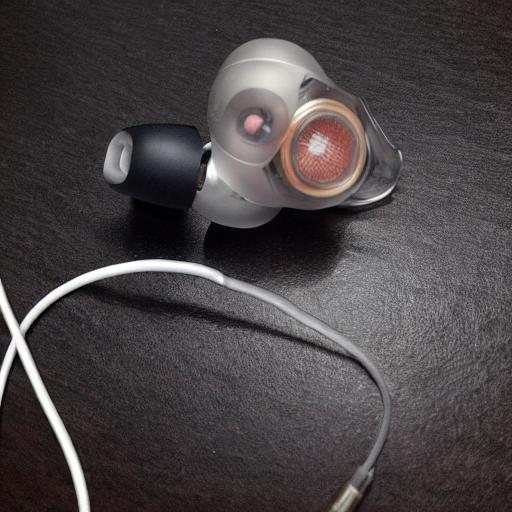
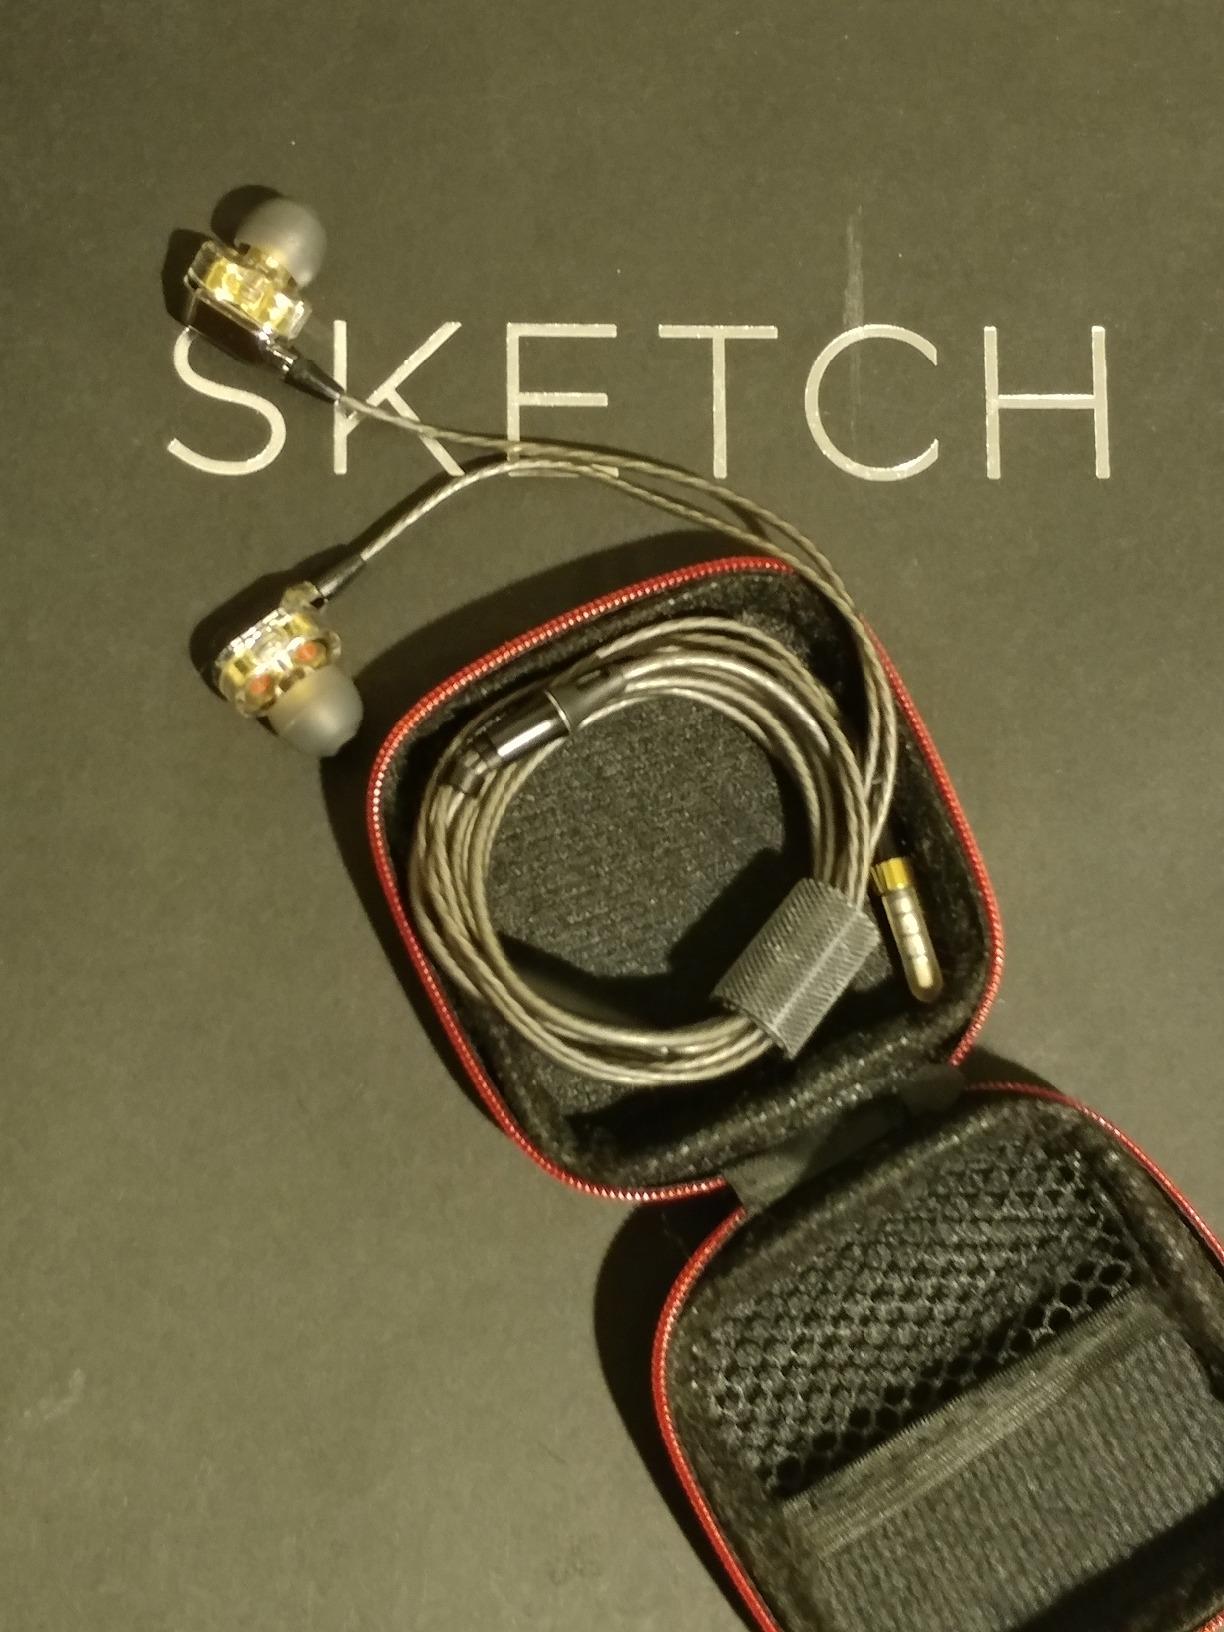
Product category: headphones
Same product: no